All the Money in the World

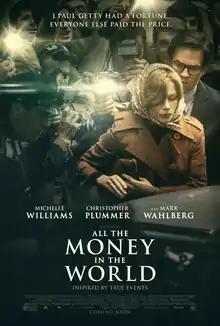
Theatrical release poster

All the Money in the World is a 2017 biographical crime thriller film directed by Ridley Scott and written by David Scarpa. Based on John Pearson's 1995 book "Painfully Rich: The Outrageous Fortunes and Misfortunes of the Heirs of J. Paul Getty", it depicts the events surrounding the 1973 kidnapping of John Paul Getty III and the refusal of his grandfather, the multi-billionaire oil tycoon J. Paul Getty, to cooperate with the kidnappers' extortion demands. The film stars Michelle Williams as Gail Harris Getty, John Paul Getty III's mother, Christopher Plummer as Getty, and Mark Wahlberg as Fletcher Chace, an adviser of the Getty family.